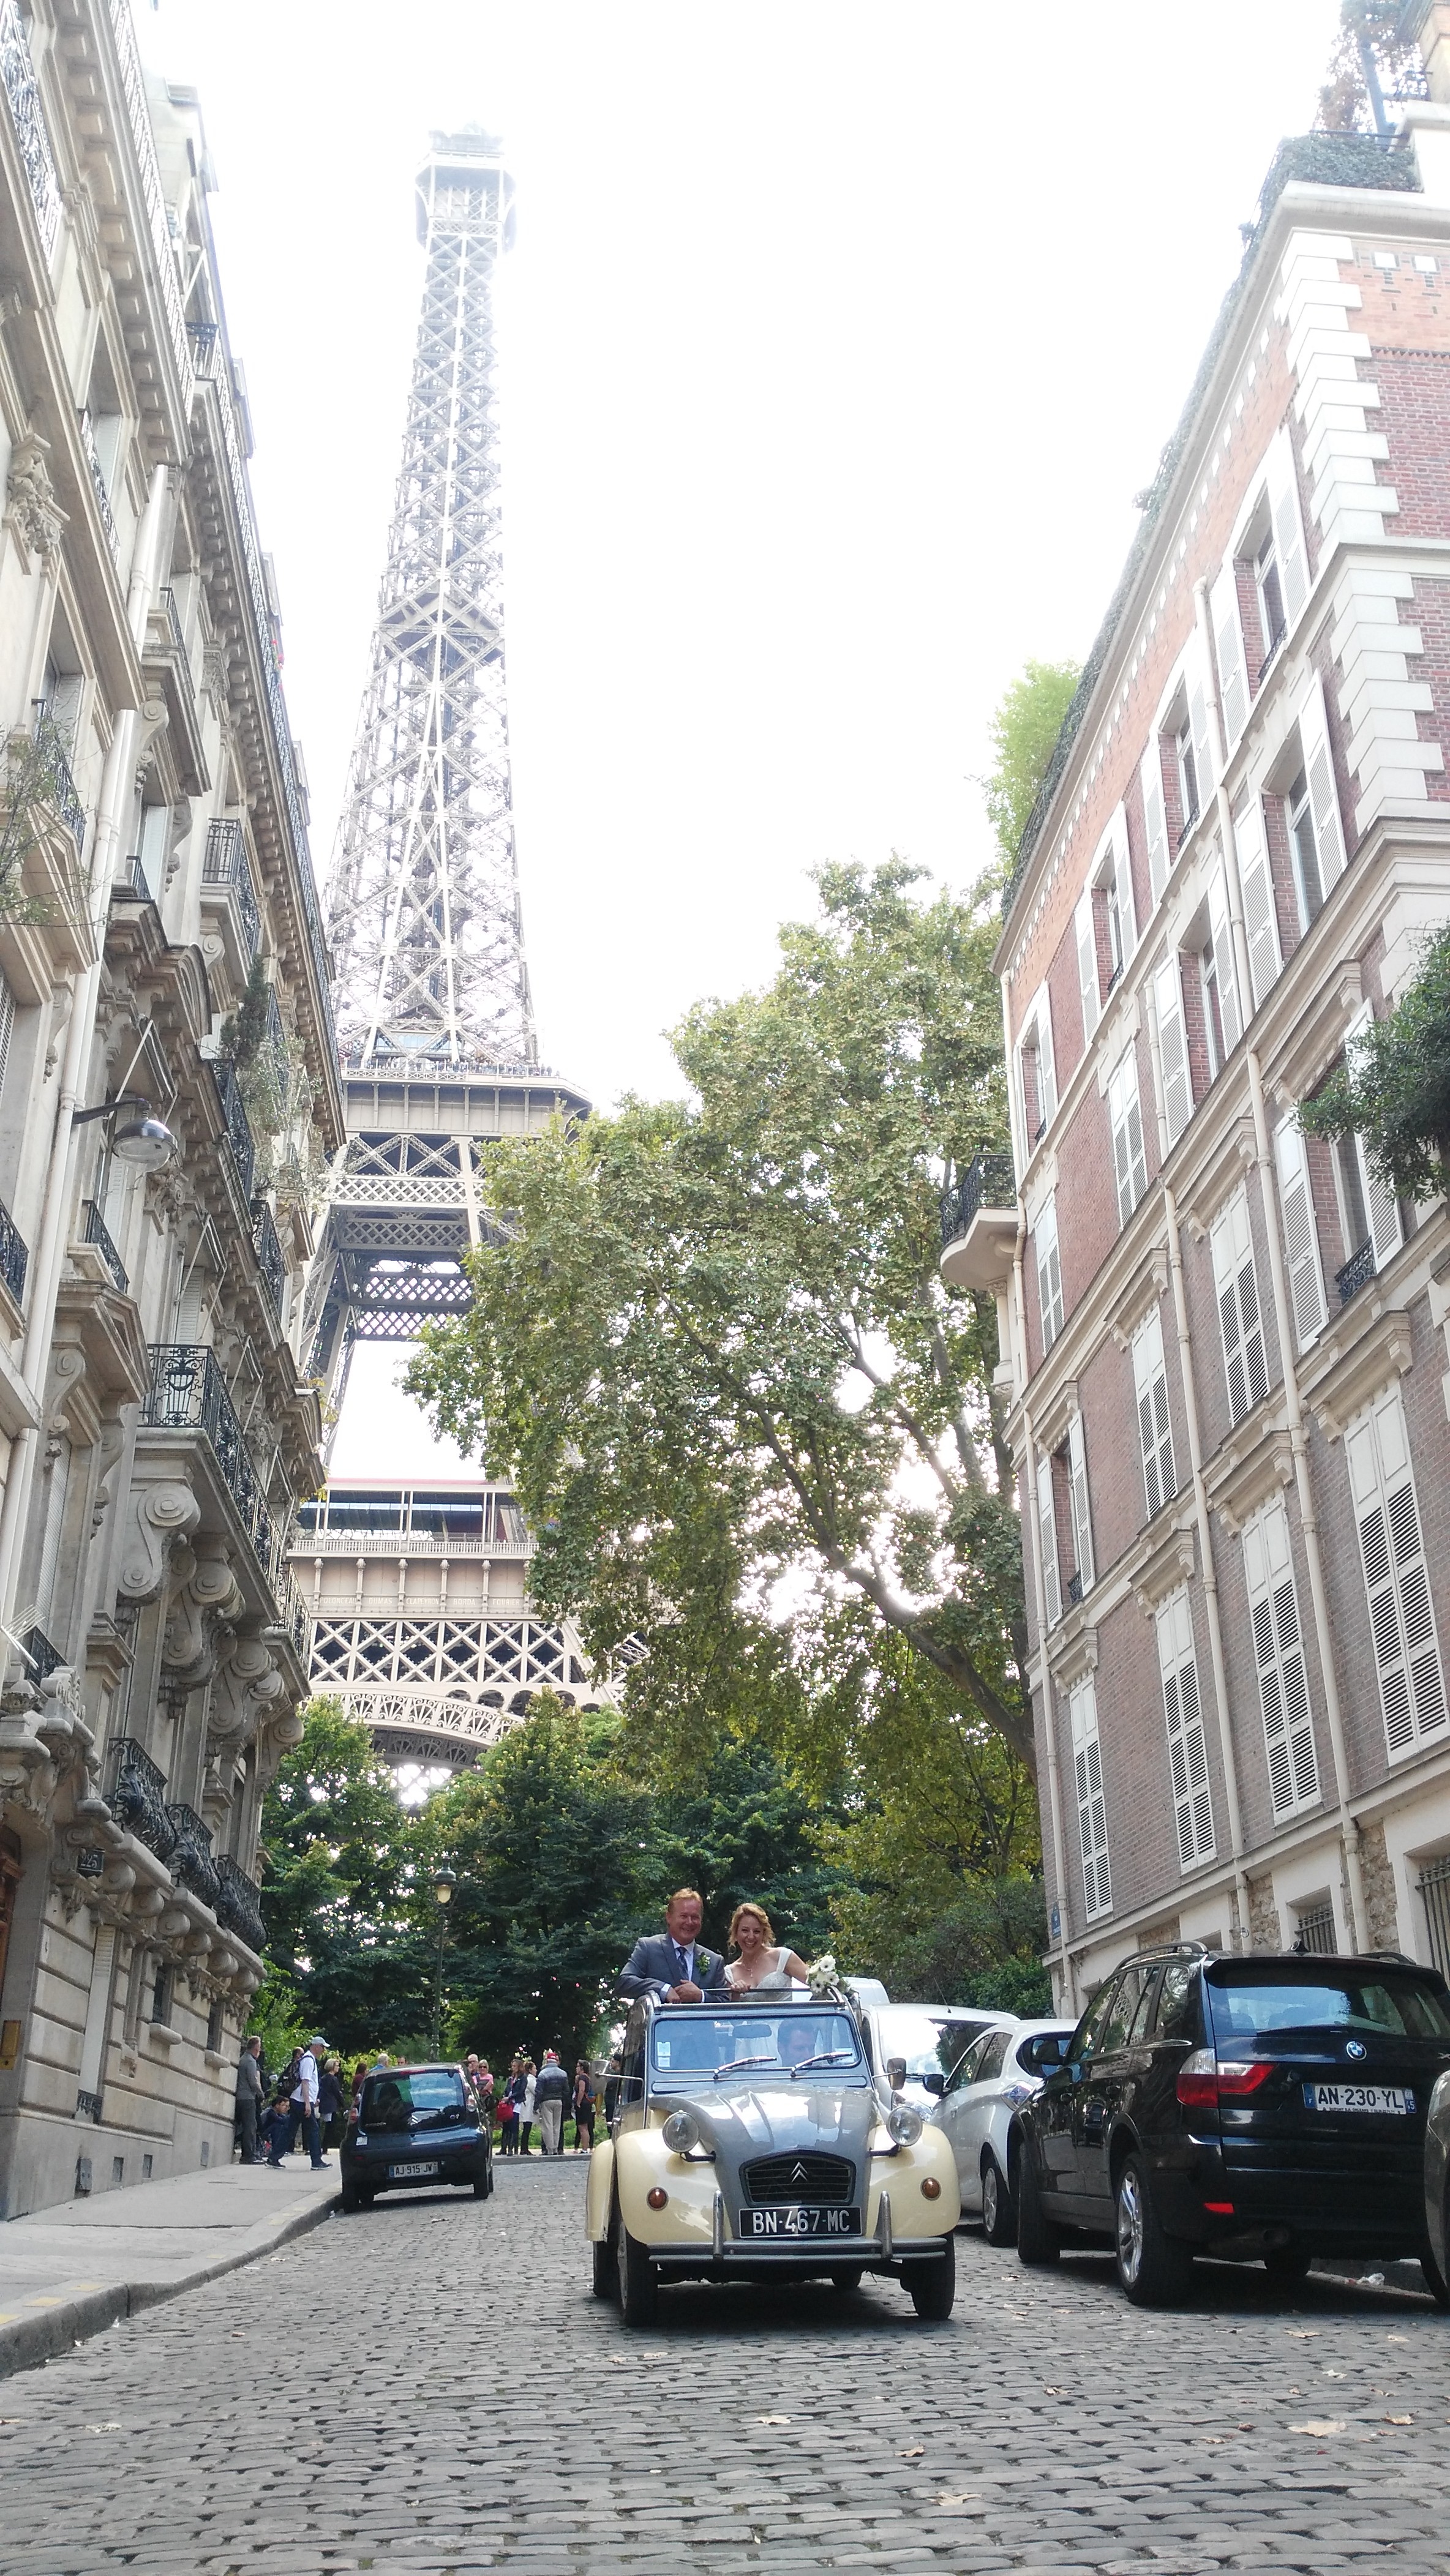
pedestrian, road, street, town, city, skyscraper, cityscape, downtown, tower, plaza, landmark, condominium, neighbourhood, tours, residential area, human settlement